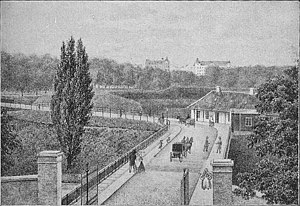
Nørrebro / Historie / Før industrialiseringen
Udsigt over Nørrebro før 1855.
Udsigt fra Nørreport ud over Nørrebro i første halvdel af 1800-tallet.
Nørrebro er en bydel i København. Bydelen, der er et af Københavns brokvarterer, er med sine 79.951 indbyggere fordelt på 4,1 km² ikke blot den mest folkerige bydel i hovedstaden, men også den mest befolkningstætte; her bor 19.500 personer pr. km². Nørrebro afgrænses mod sydøst af Søerne mod Indre By, mod nordvest af Ringbanen mod Bispebjerg, mod sydvest af Åboulevarden mod Frederiksberg og mod nordøst af Lersø Parkallé, Tagensvej og Nørre Allé mod Østerbro. Bydelen ligger i Københavns Kommune.